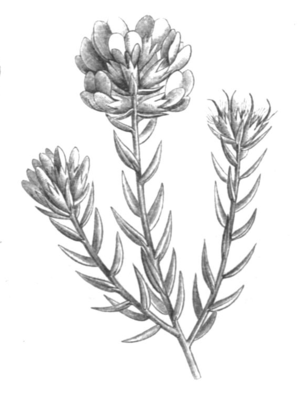
Amphithalea est un genre de plantes dicotylédones de la famille des Fabaceae, sous-famille des Faboideae, originaire d'Afrique du Sud, qui comprend une vingtaine d'espèces acceptées.